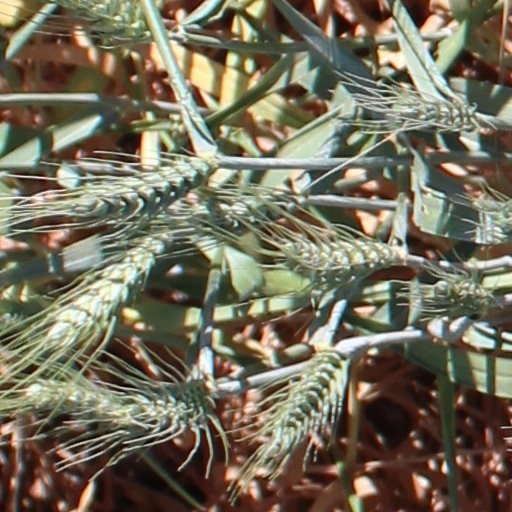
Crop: wheat